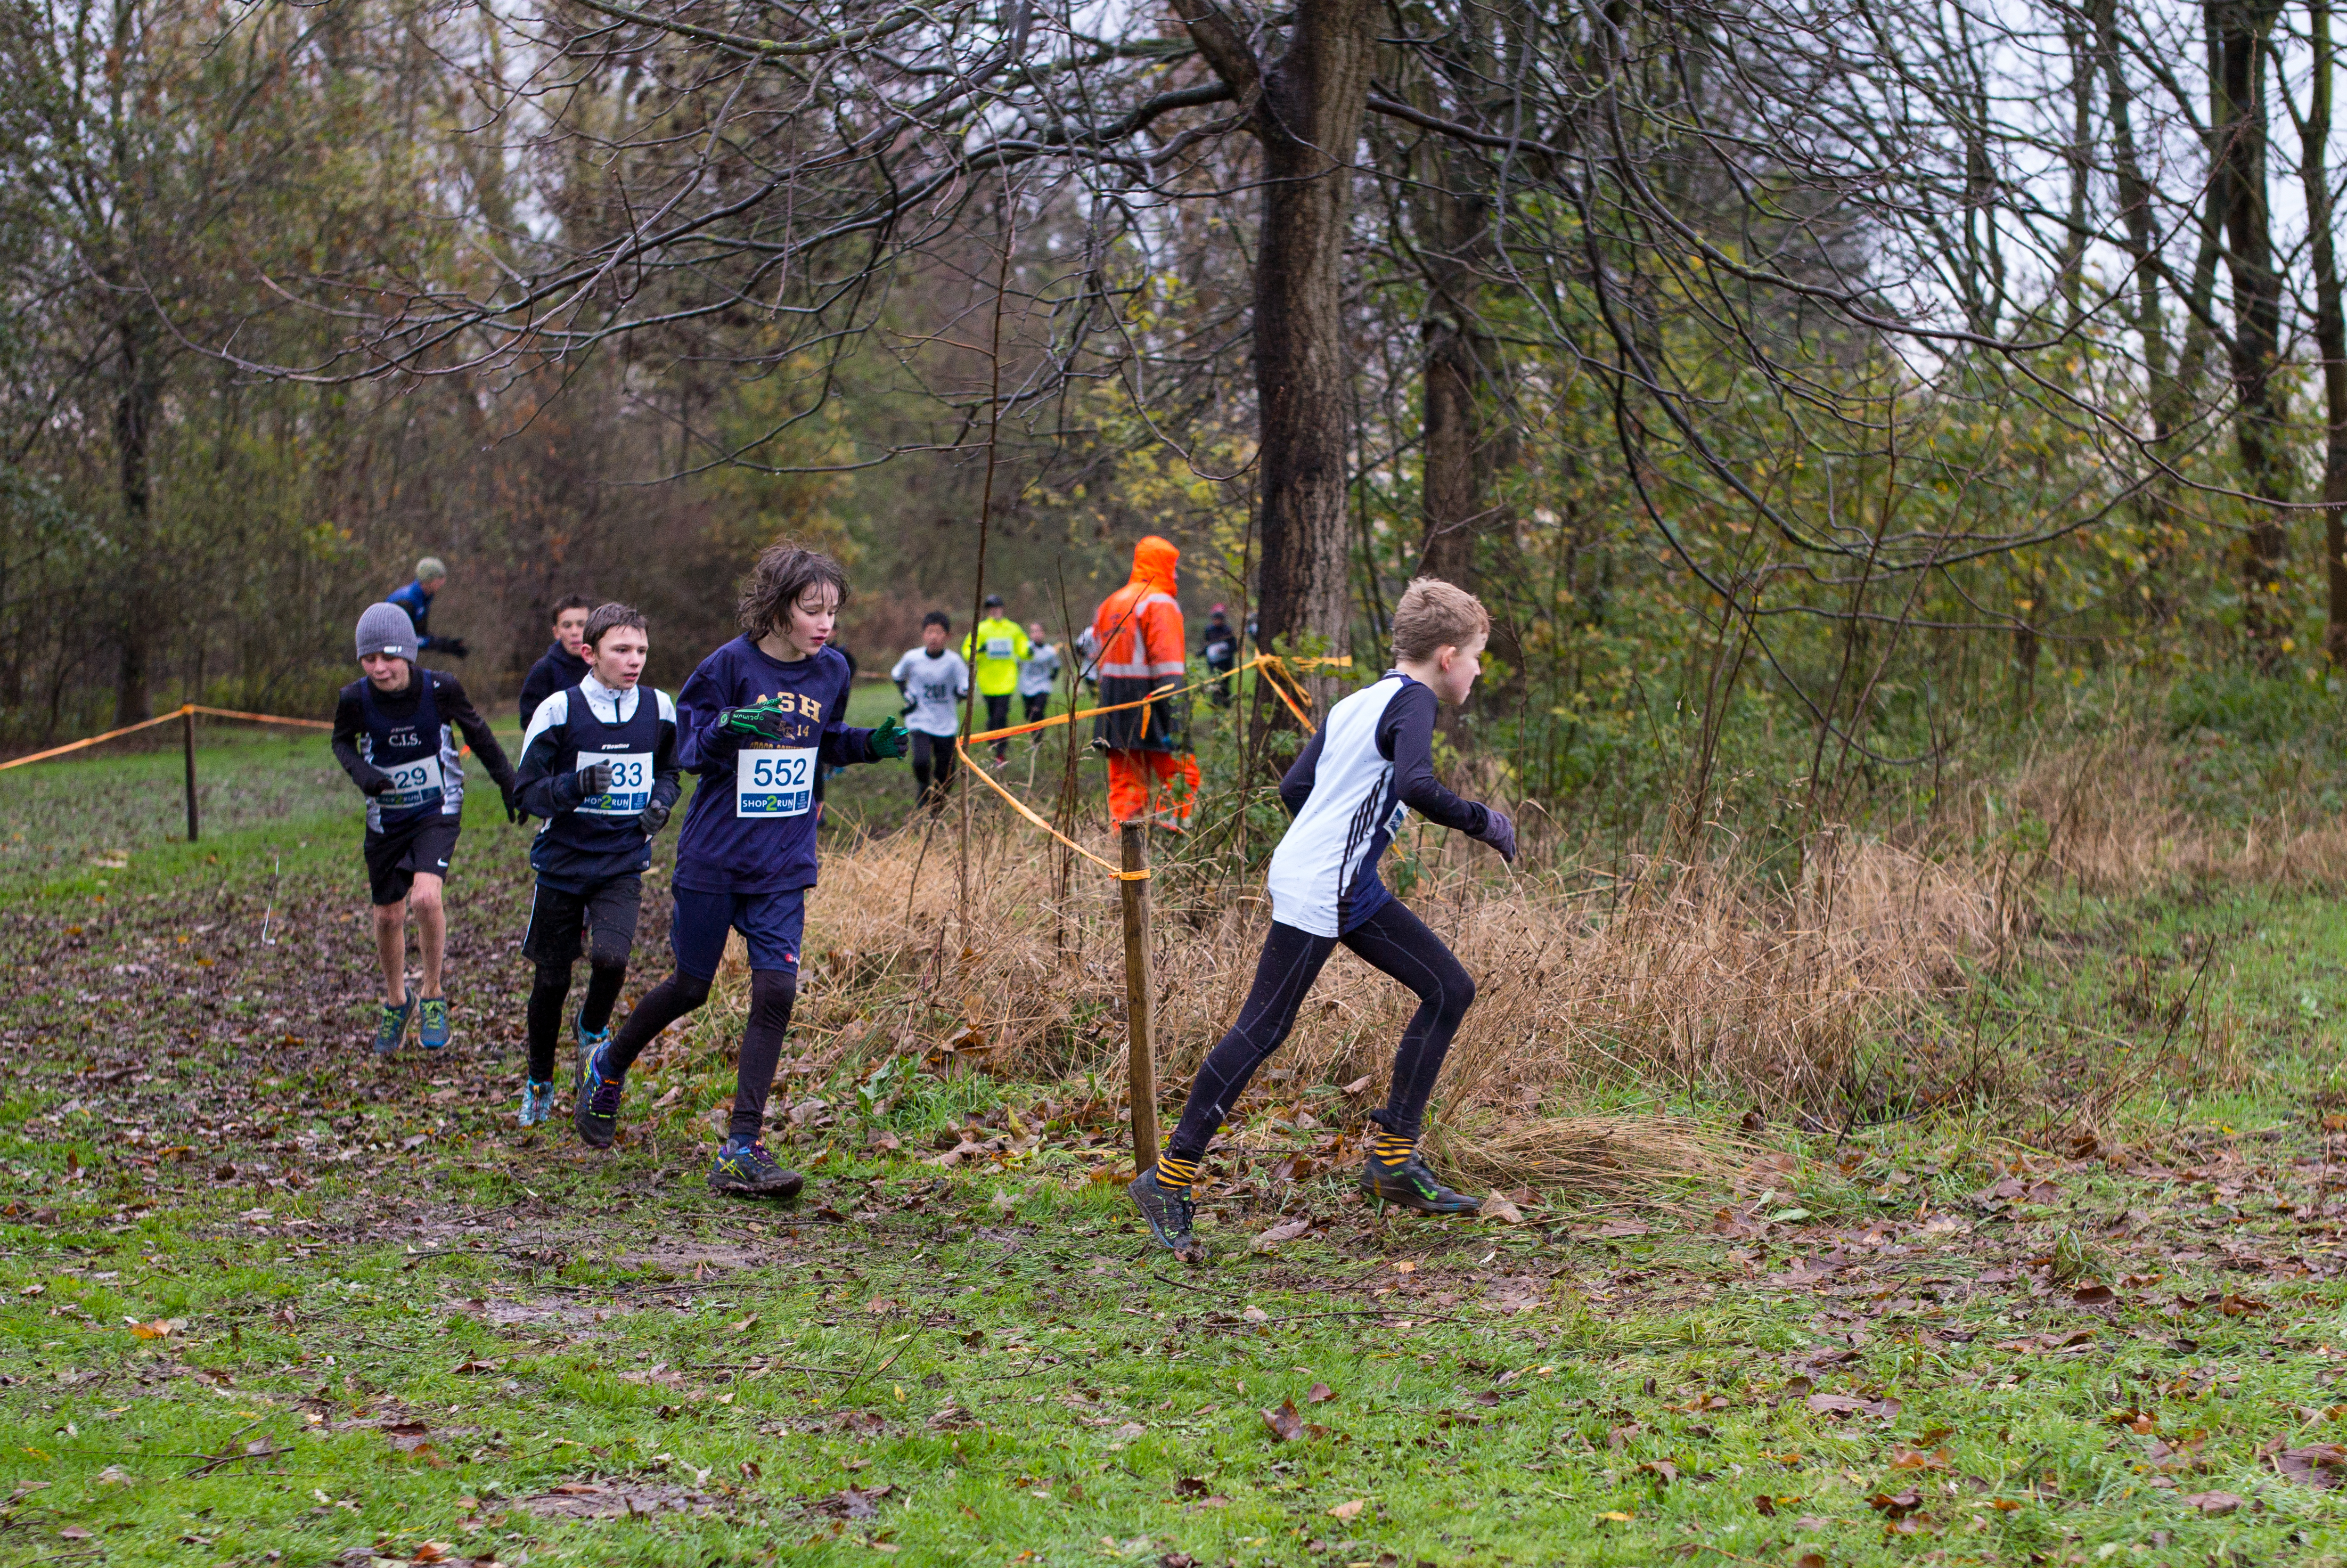
walking, person, trail, running, recreation, race, sports, woodland, endurance, athletics, physical exercise, outdoor recreation, orienteering, cyclo cross, human action, endurance sports, ultramarathon, duathlon, cross country running, cross country cycling